Su Nuraxi (Barumini)

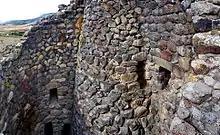
The main tower and the inner courtyard

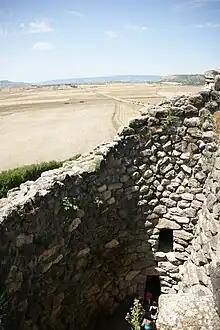
The Nuraghe and its countryside in summer

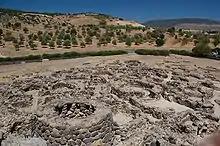
The village

The oldest part of the Nuraghe consists of a central tower with three superposed chambers (18.6m high). It was built in blocks of basalt between the seventeenth and thirteenth centuries BCE. Later, during the Late Bronze Age, four towers joined by a curtain wall with an upper balcony (no longer extant) were built around the central tower, all communicating with an inner courtyard served by a well. During the Iron Age, the complex was surrounded by a curtain wall with seven lobes (heptalobate).